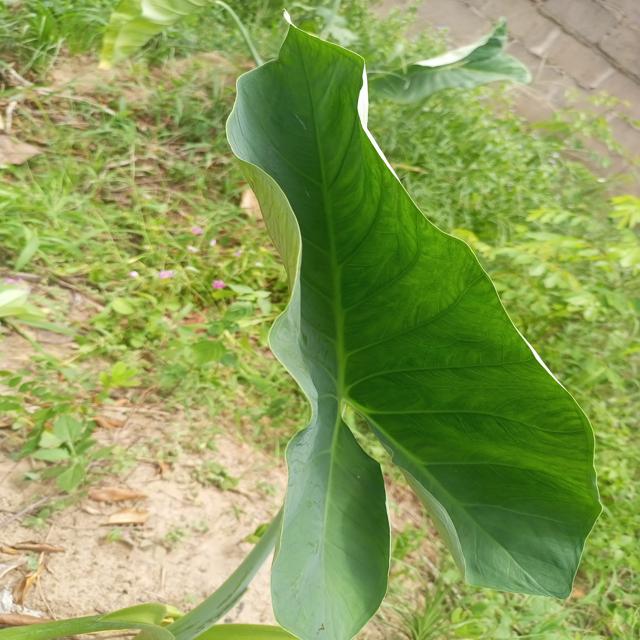
Label: Healthy